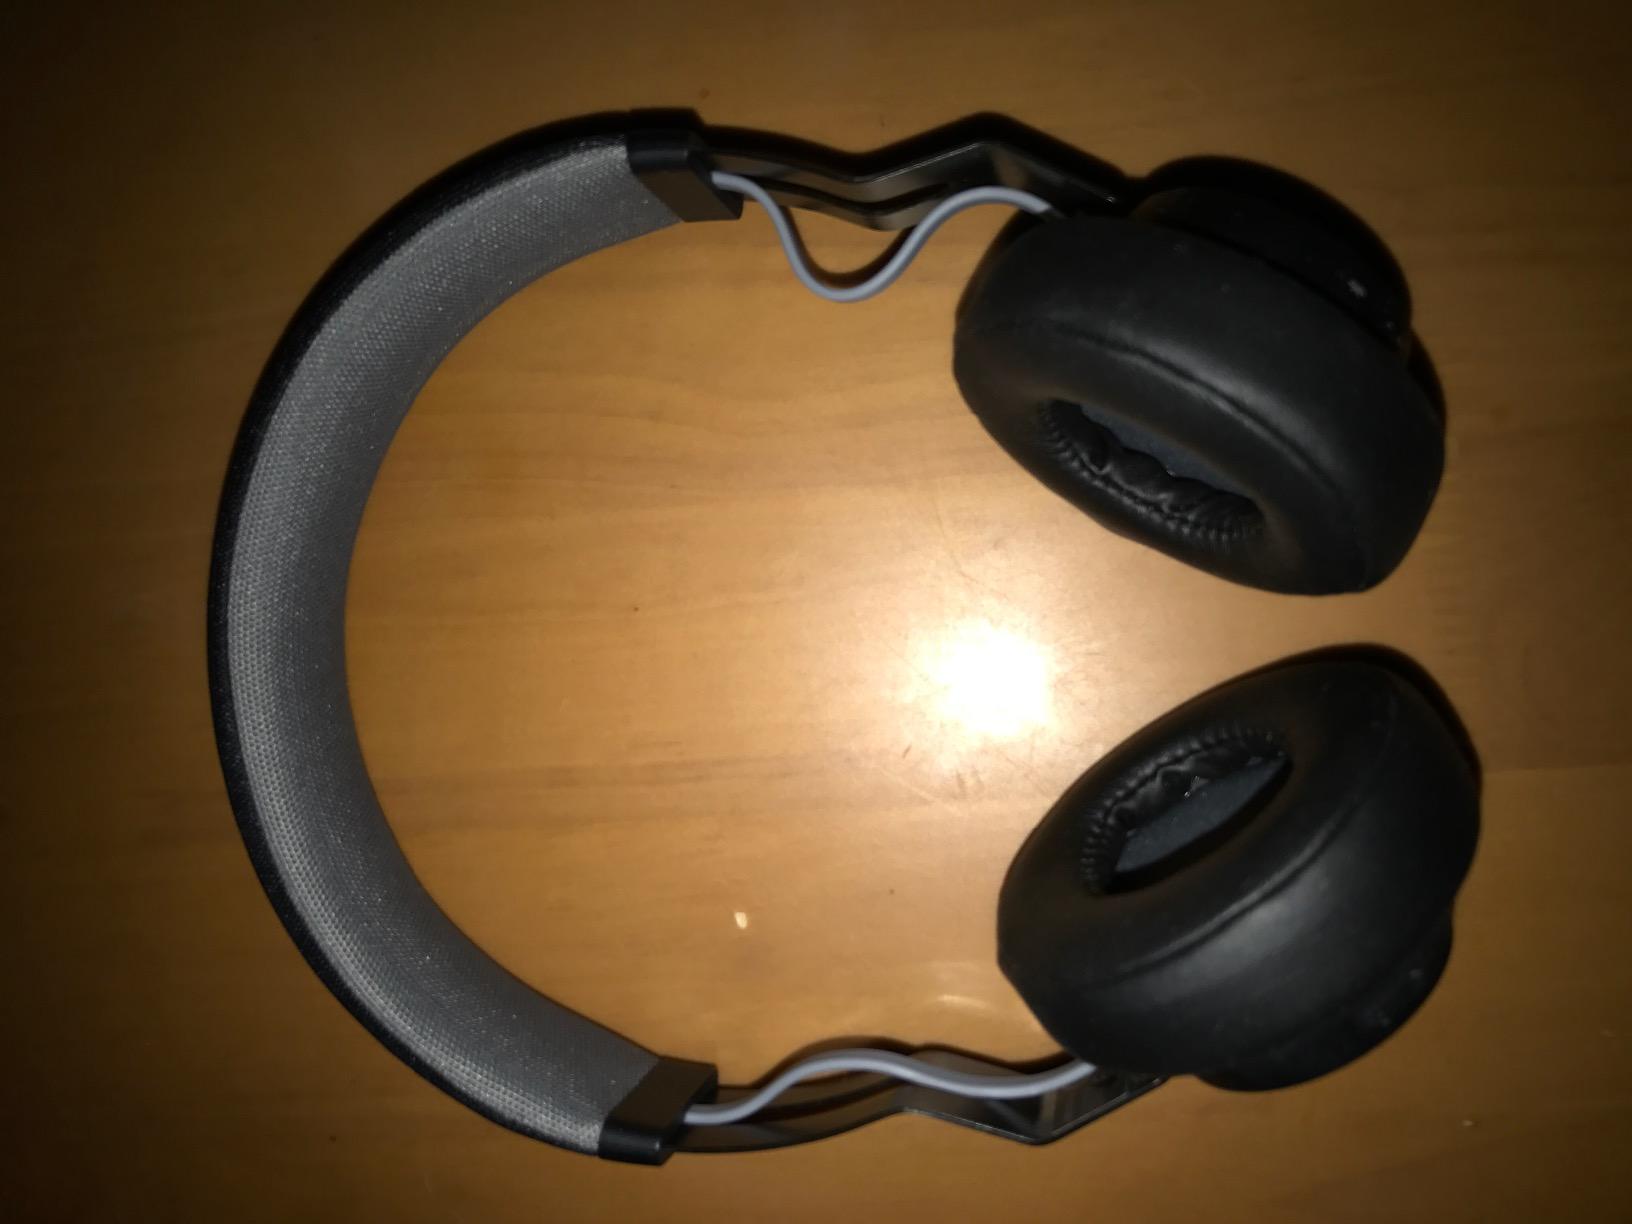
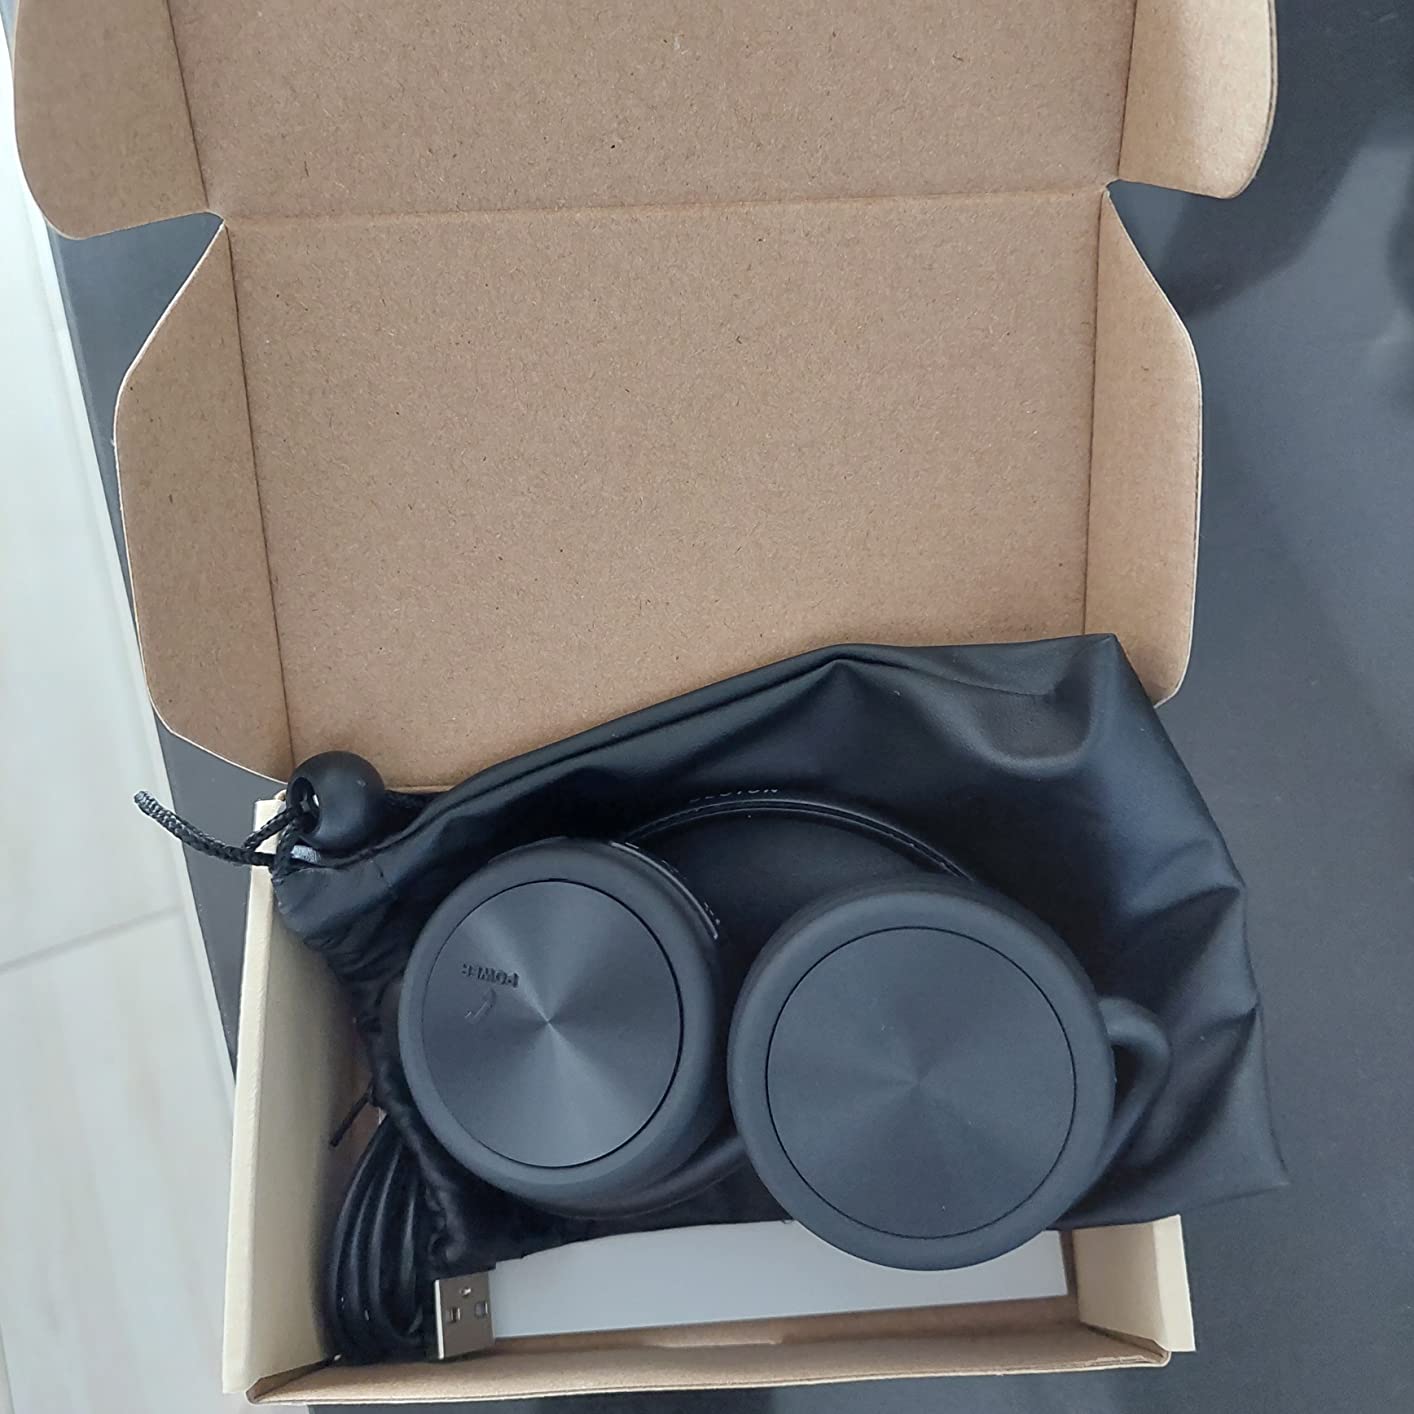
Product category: headphones
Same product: no